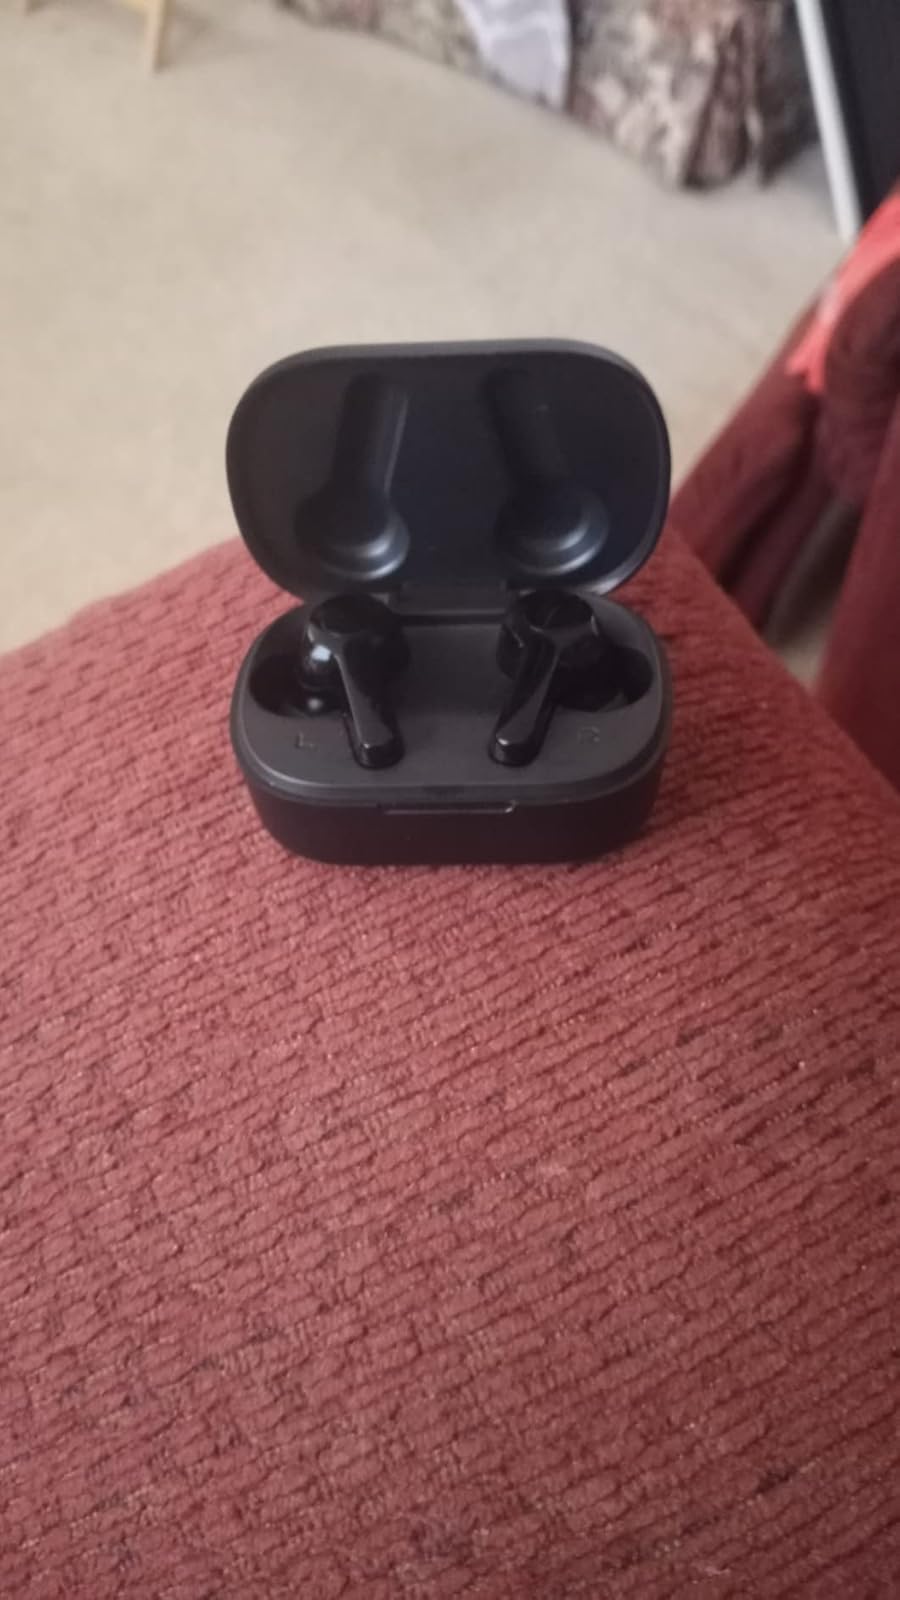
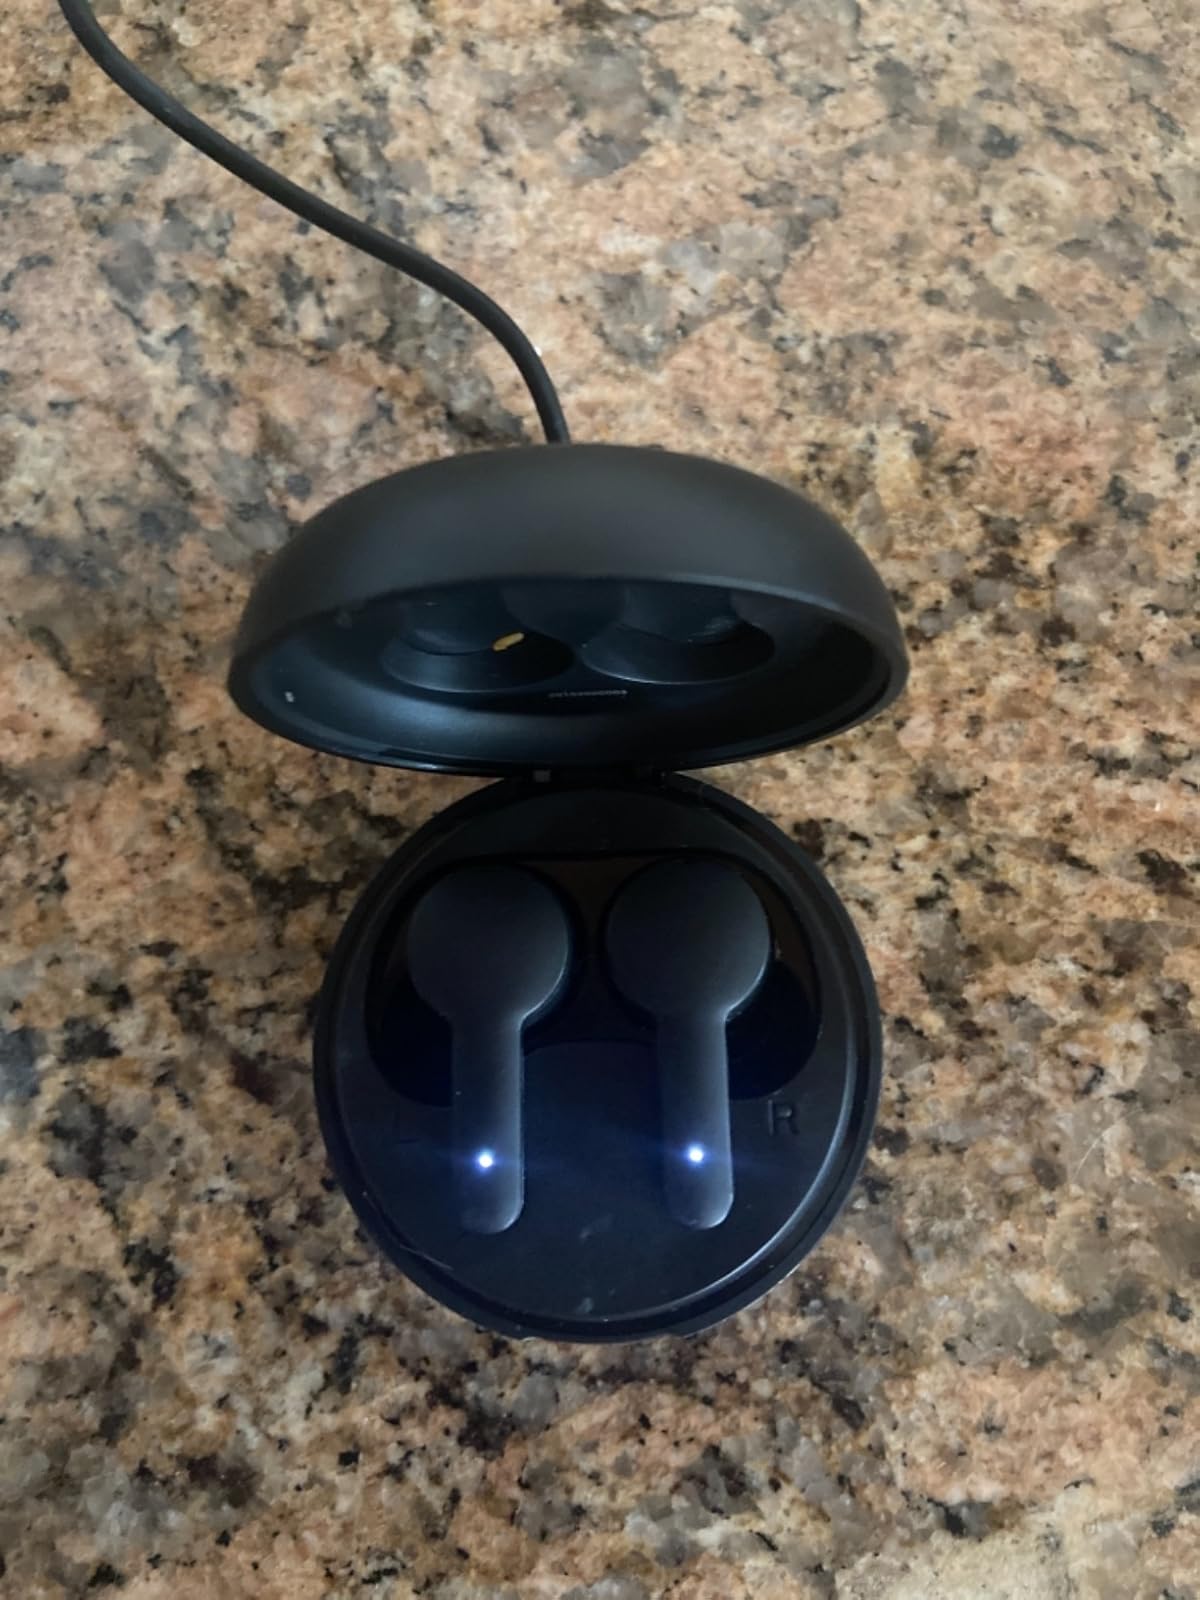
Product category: earbuds
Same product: no